Walk Hard: The Dewey Cox Story

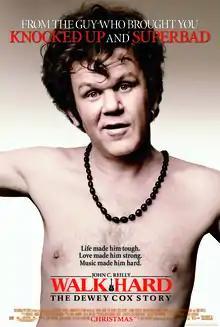
Promotional poster, parodying the famous Jim Morrison pose

Walk Hard: The Dewey Cox Story is a 2007 American musical comedy film directed by Jake Kasdan, and written by Kasdan and co-producer Judd Apatow. It stars John C. Reilly, Kristen Wiig, Tim Meadows and Jenna Fischer. A parody of the biopic genre, "Walk Hard" is the story of a fictional early rock and roll star played by Reilly.